Plaza of the Seven Temples

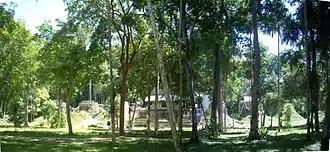
The line of seven temples on the east side of the plaza

The seven temples giving the plaza its name are aligned along the east side of the plaza. They are denominated Structures 5D-93 through to 5D-99.